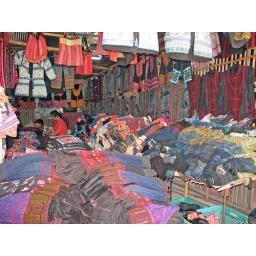
Traditonal tribal clothing on sale in a market